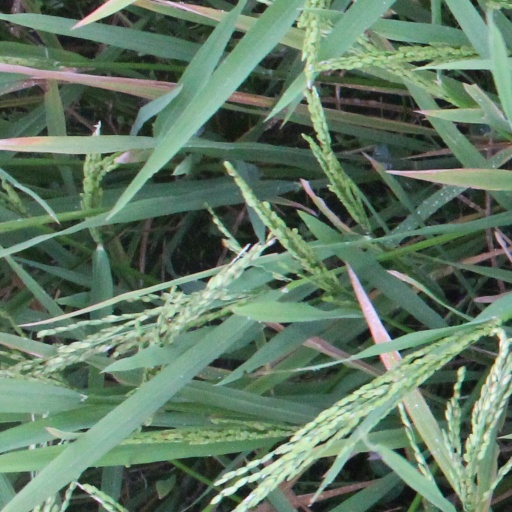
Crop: rice